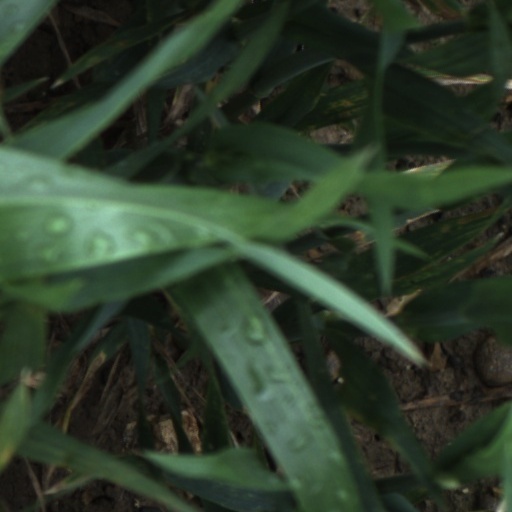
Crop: wheat